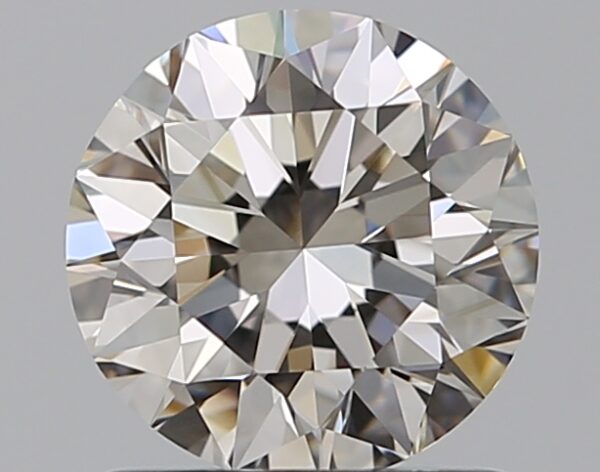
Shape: round
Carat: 1.01
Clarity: VVS1
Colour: K
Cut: EX
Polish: EX
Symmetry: EX
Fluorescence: N
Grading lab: GIA
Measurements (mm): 6.37 x 6.41 x 4